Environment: real
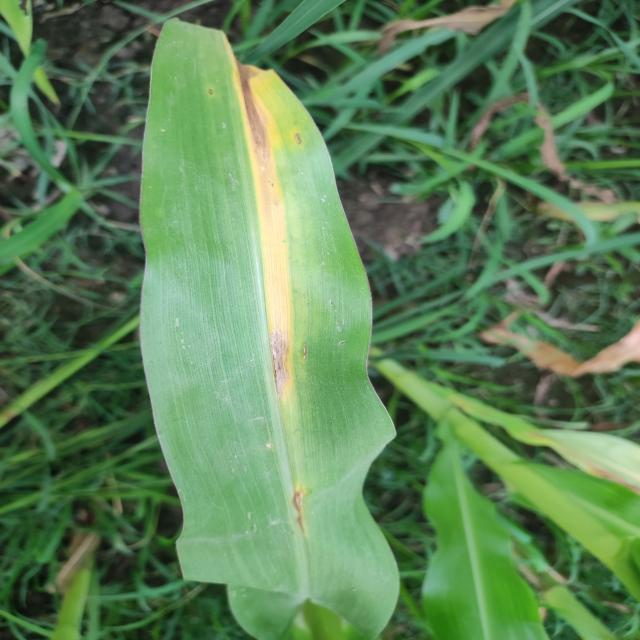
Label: potassium_deficiency